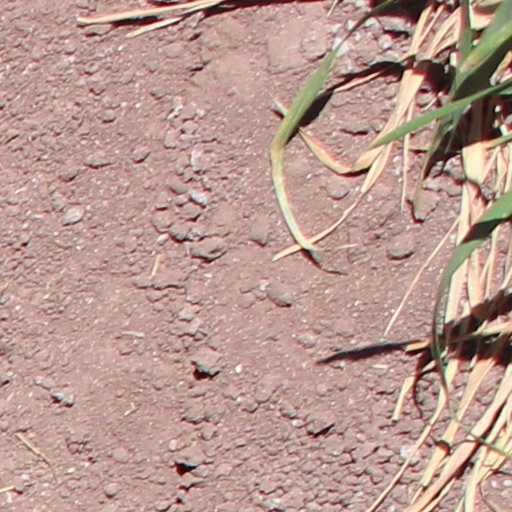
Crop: wheat